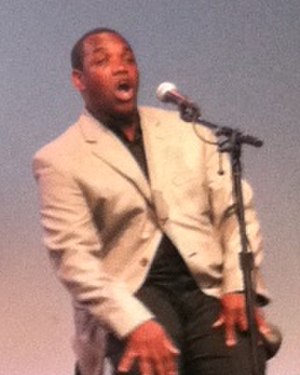
Lawrence Brownlee
Lawrence Brownlee, født 24. november 1972 Youngstown, Ohio) er en amerikansk tenor der synger i bel canto-genren.